Bedouin

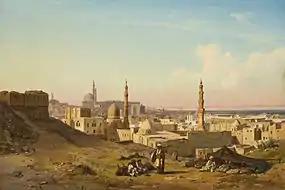
Bedouin encampment outside Cairo, 1849

The Syrian Desert was the original homeland of the Arab Bedouin tribes which have been mentioned as far back as the Neo-Assyrian era where they're referred to by Tiglath-Pileser III as being among the Syrians integrated into the Assyrian administrative system. Today there are over a million Bedouin living in Syria, making a living herding sheep and goats. The largest Bedouin clan in Syria is called Ruwallah who are part of the 'Anizzah' tribe. Another famous branch of the Anizzah tribe is the two distinct groups of Hasana and S'baa who largely arrived from the Arabian peninsula in the 18th century.